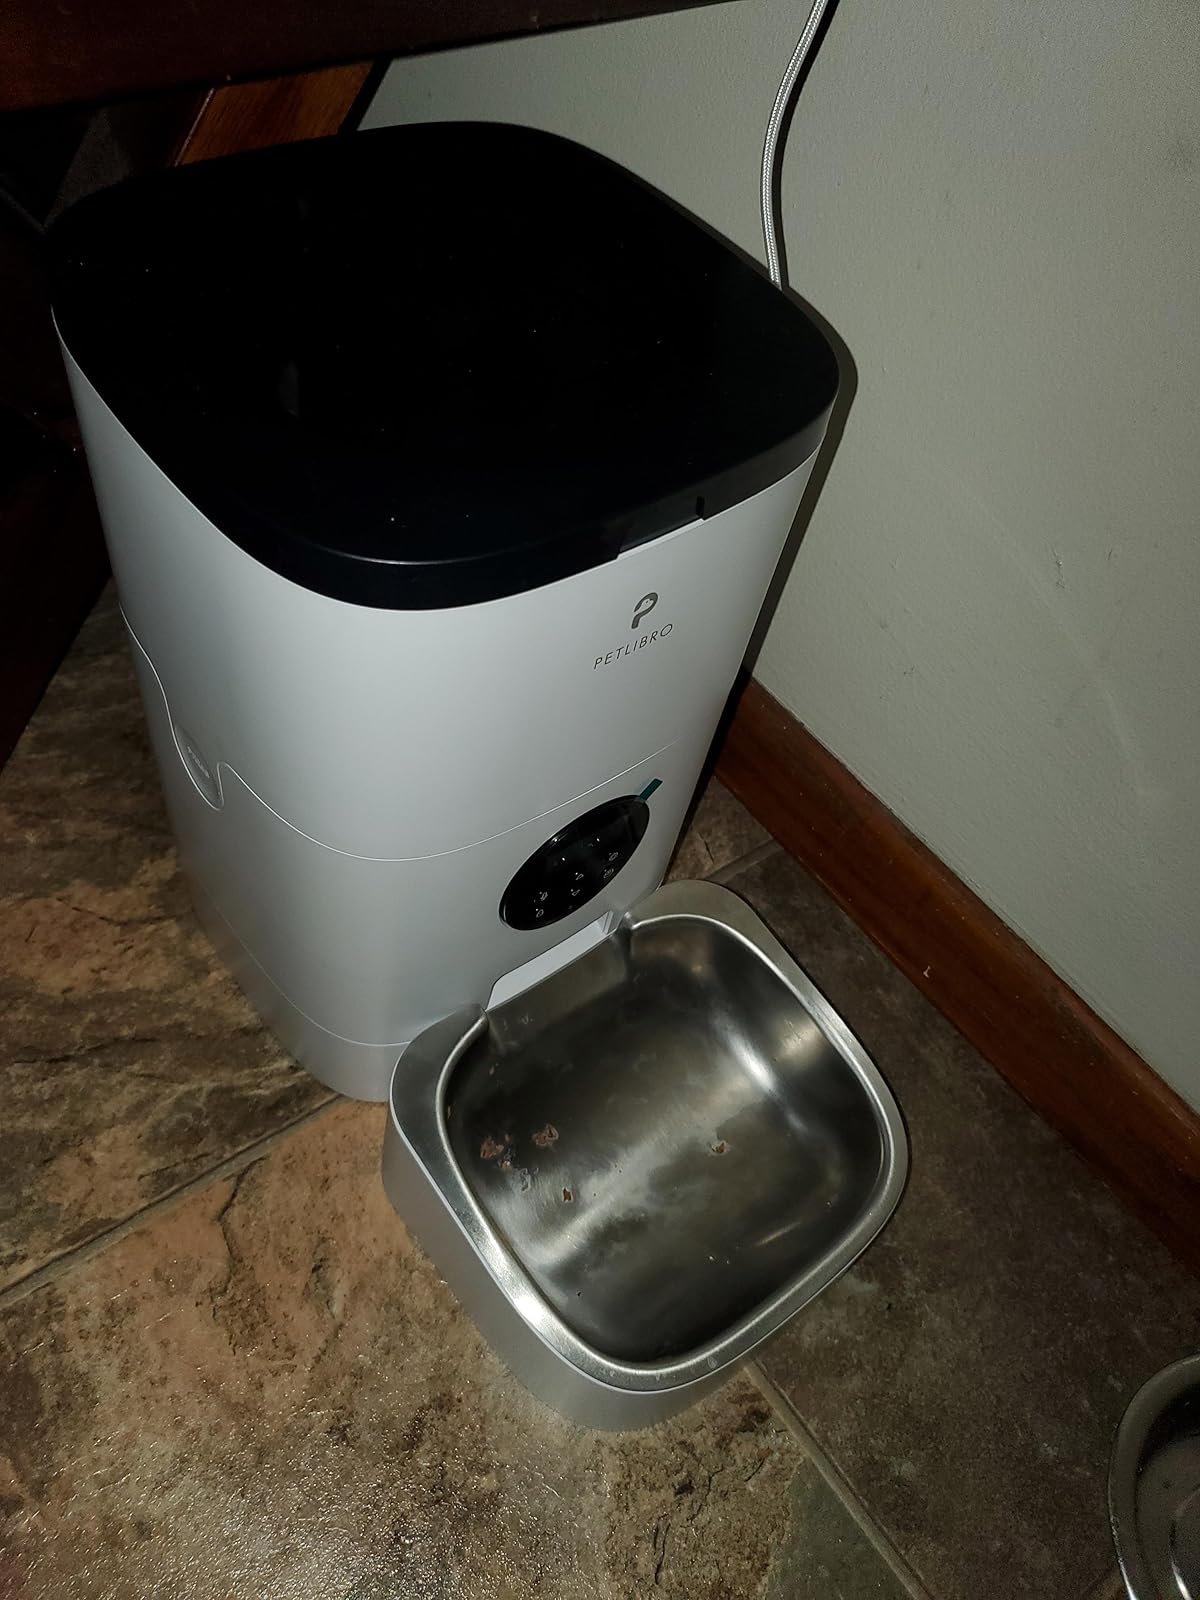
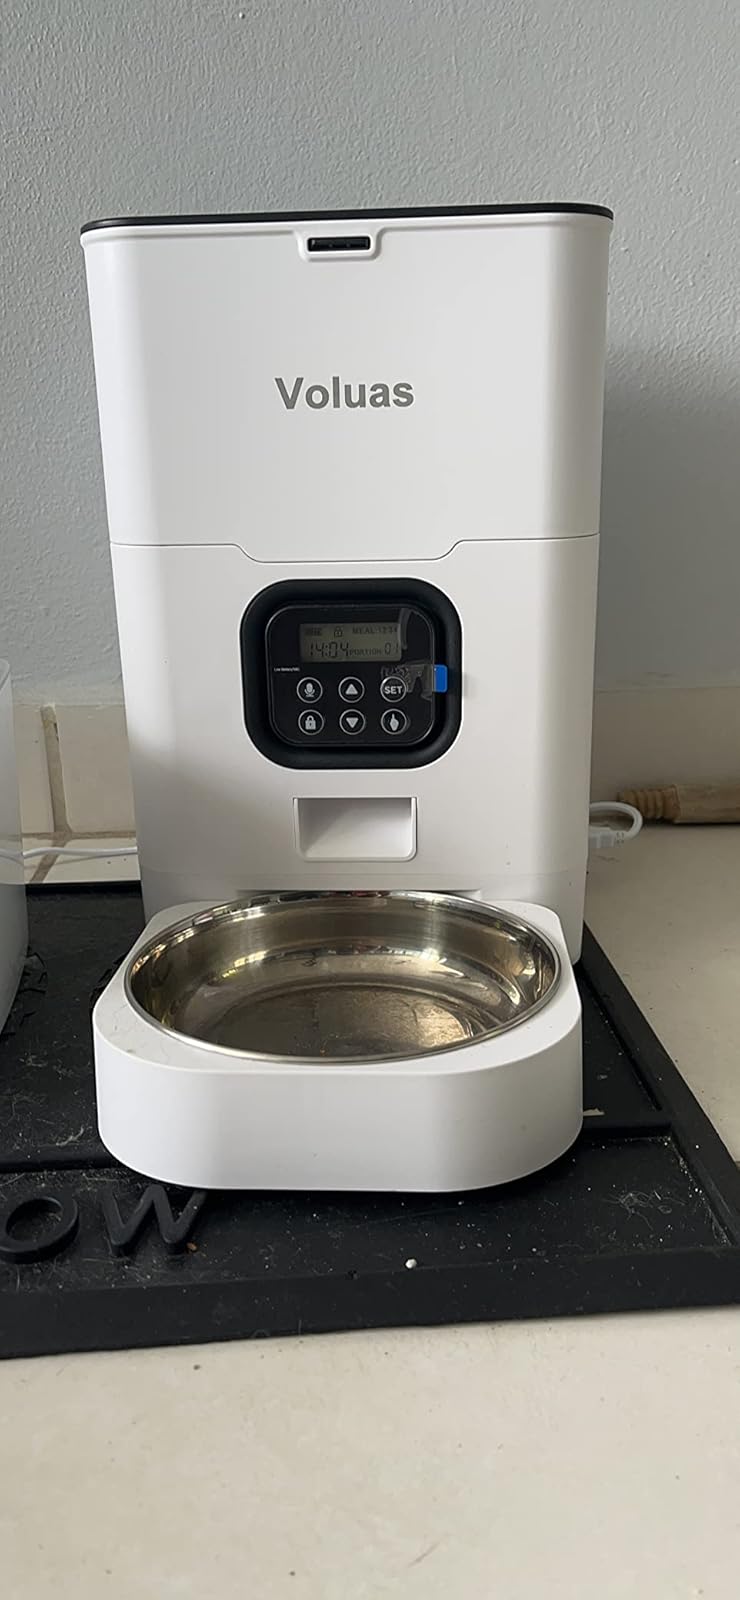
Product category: items_feeder
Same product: no